Timiș County

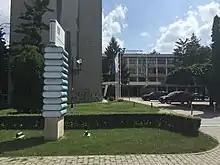
West University of Timișoara, the largest university in Timiș County

In the school year 2019/2020, Timiș County had a school population of 177,301: 25,266 children in pre-school education, 97,934 pupils in pre-university education and 54,101 students in university, post-university, academic and continuing education. In Timiș County, 617 educational units are accredited and authorized, of which 580 are state-funded. Timișoara is one of the four national university centers, together with Bucharest, Cluj-Napoca and Iași, as established by the Ministry of Education, gathering about 8% of the total number of students at national level. Higher education takes place in eight universities in the county, four public and four private: